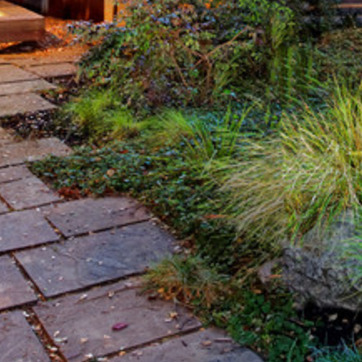
Material: foliage